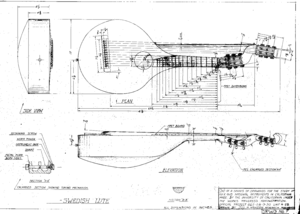
Le luth suédois est un instrument de musique développé à partir du cistre avec un manche de théorbe avec plusieurs cordes sympathiques. Le luth suédois moderne a généralement 6 cordes sur la touche, et 4 ou plus en dehors.